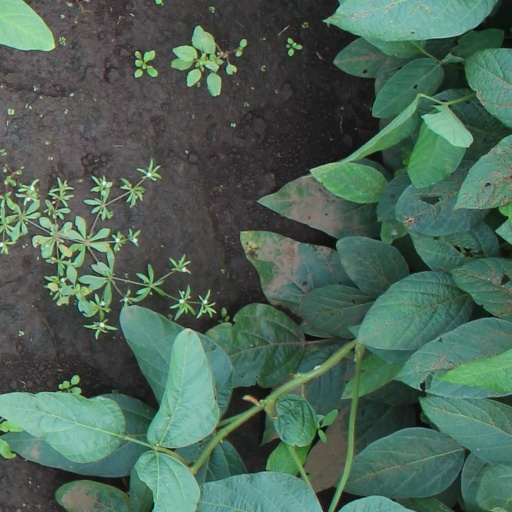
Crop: soybean